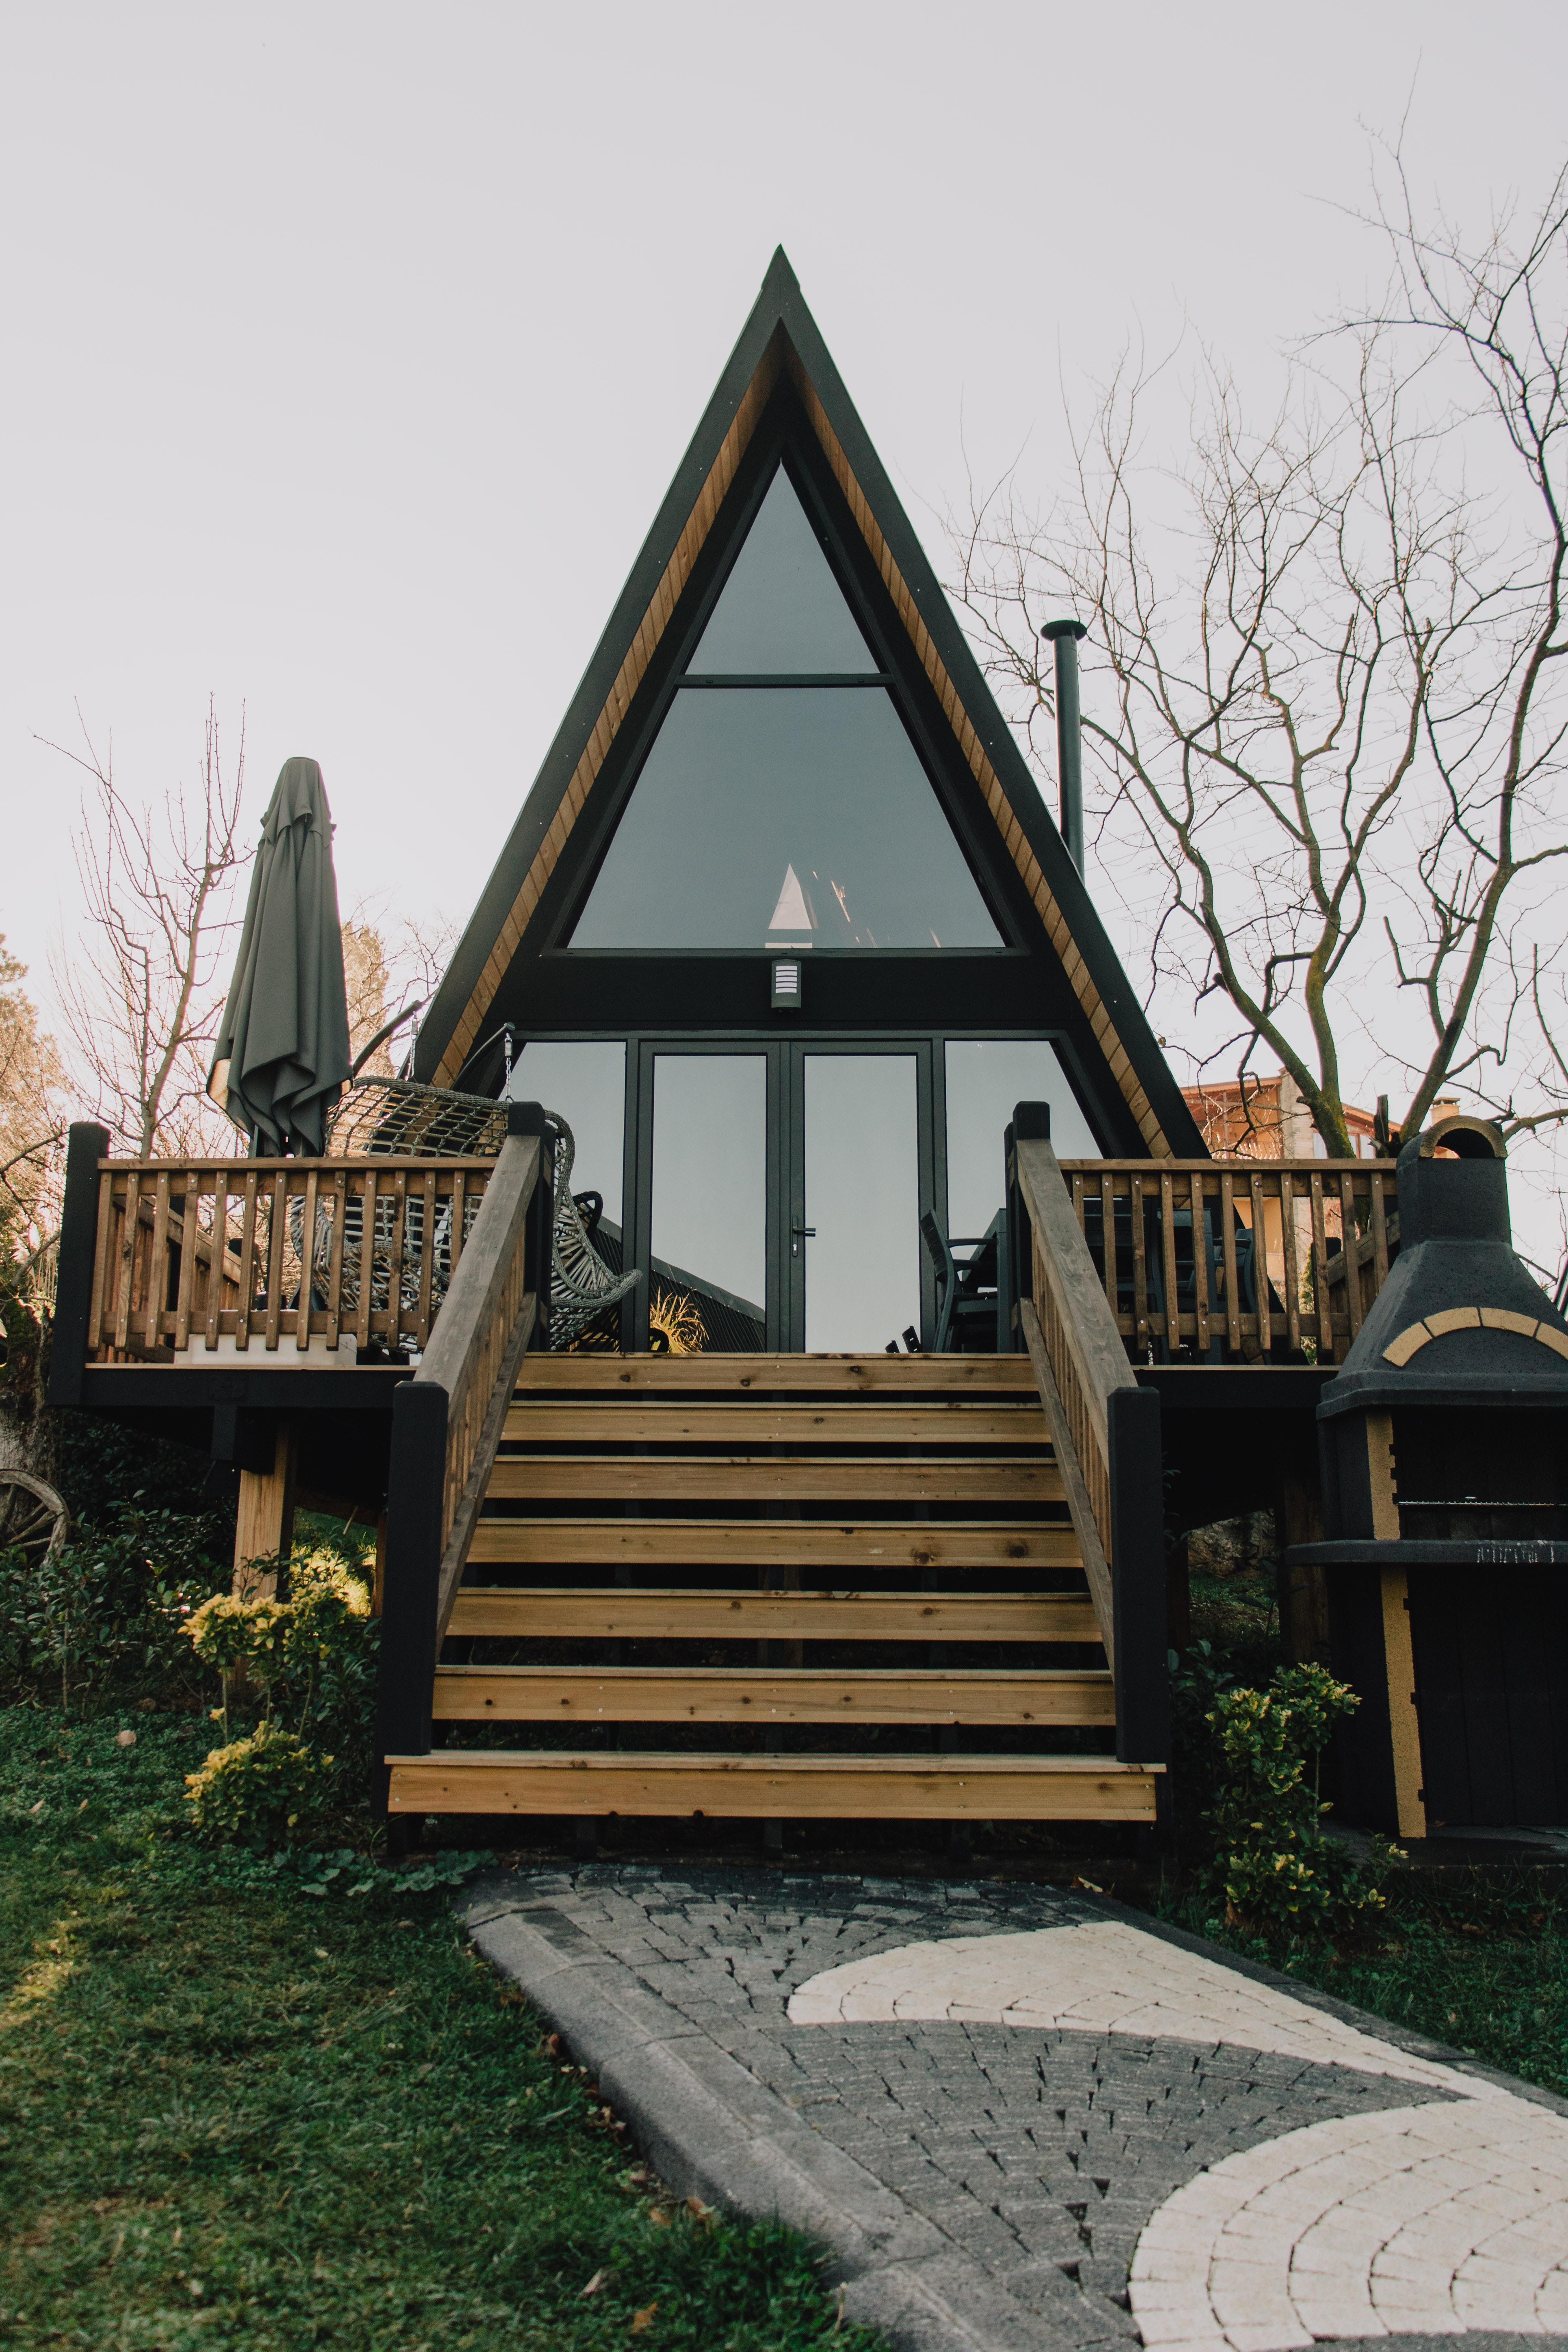
natural, plant, sky, window, tree, stairs, building, wood, house, grass, cottage, siding, facade, roof, door, landscape, porch, sash window, walkway, suburb, handrail, farmhouse, room, city, landscaping, garden, driveway, manor house, winter, road surface, log cabin, yard, slope, estate, twig, historic house, mansion, shed, backyard, brickwork